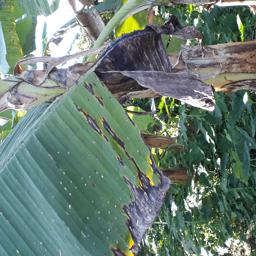
Label: BLACK SIGATOKA